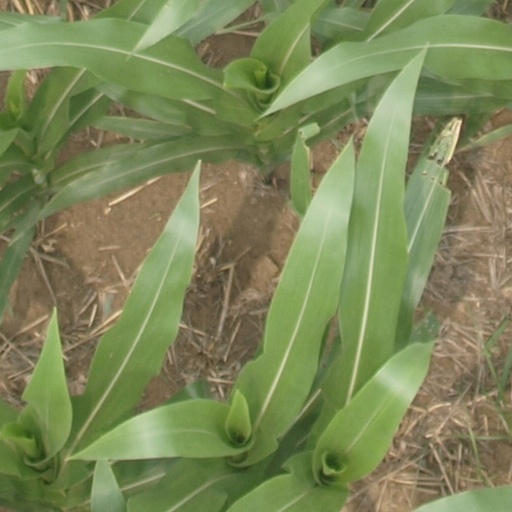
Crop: maize; corn